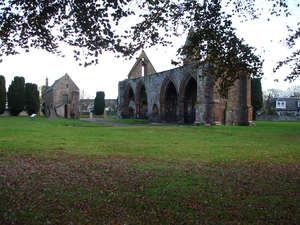
L'évêque de Ross est un ancien prélat écossais. Il était responsable du diocèse de Ross, dans le nord de l'Écosse. Son siège est d'abord situé à Rosemarkie, puis à Fortrose à partir du milieu du XIIIᵉ siècle.